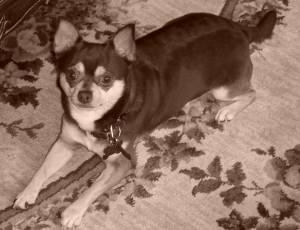
Breed: chihuahua